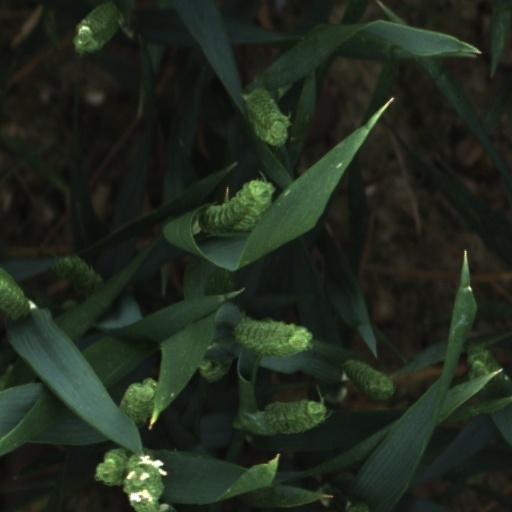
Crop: wheat